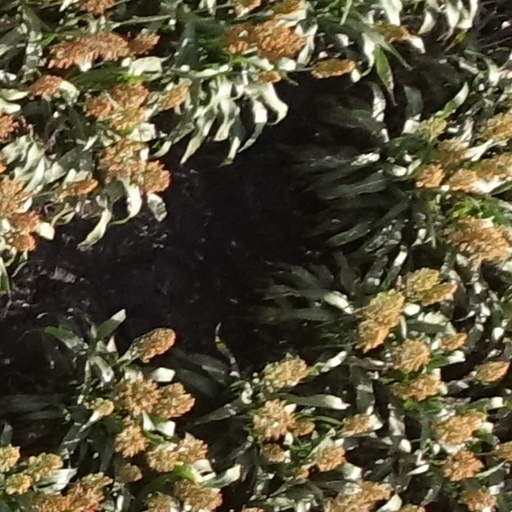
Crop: sorghum